Stiftsprovstsboligen

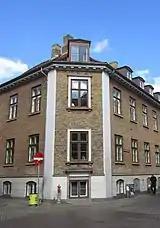
The building in 2021.

The L-shaped corner building is constructed in yellow brick on a plinth of granite ashlars with two storeys over a walk-out basement. It has a four bays long facade on Fiolstræde, a six bays long facade on Store Kannikestræde and a chamfered corner. The plastered upper part of the basement is finished with shadow joints and painted white. The upper part of the facade is finished with white-painted pilasters at the corners, white, painted framing around the corner windows and a white-painted dentillated cornice. All the windows have sandstone sills supported by corbels. The pitched red tile roof is pierced by four chimneys. The washed rear side of the building is painted grey. The main entrance is located in the northern gable.